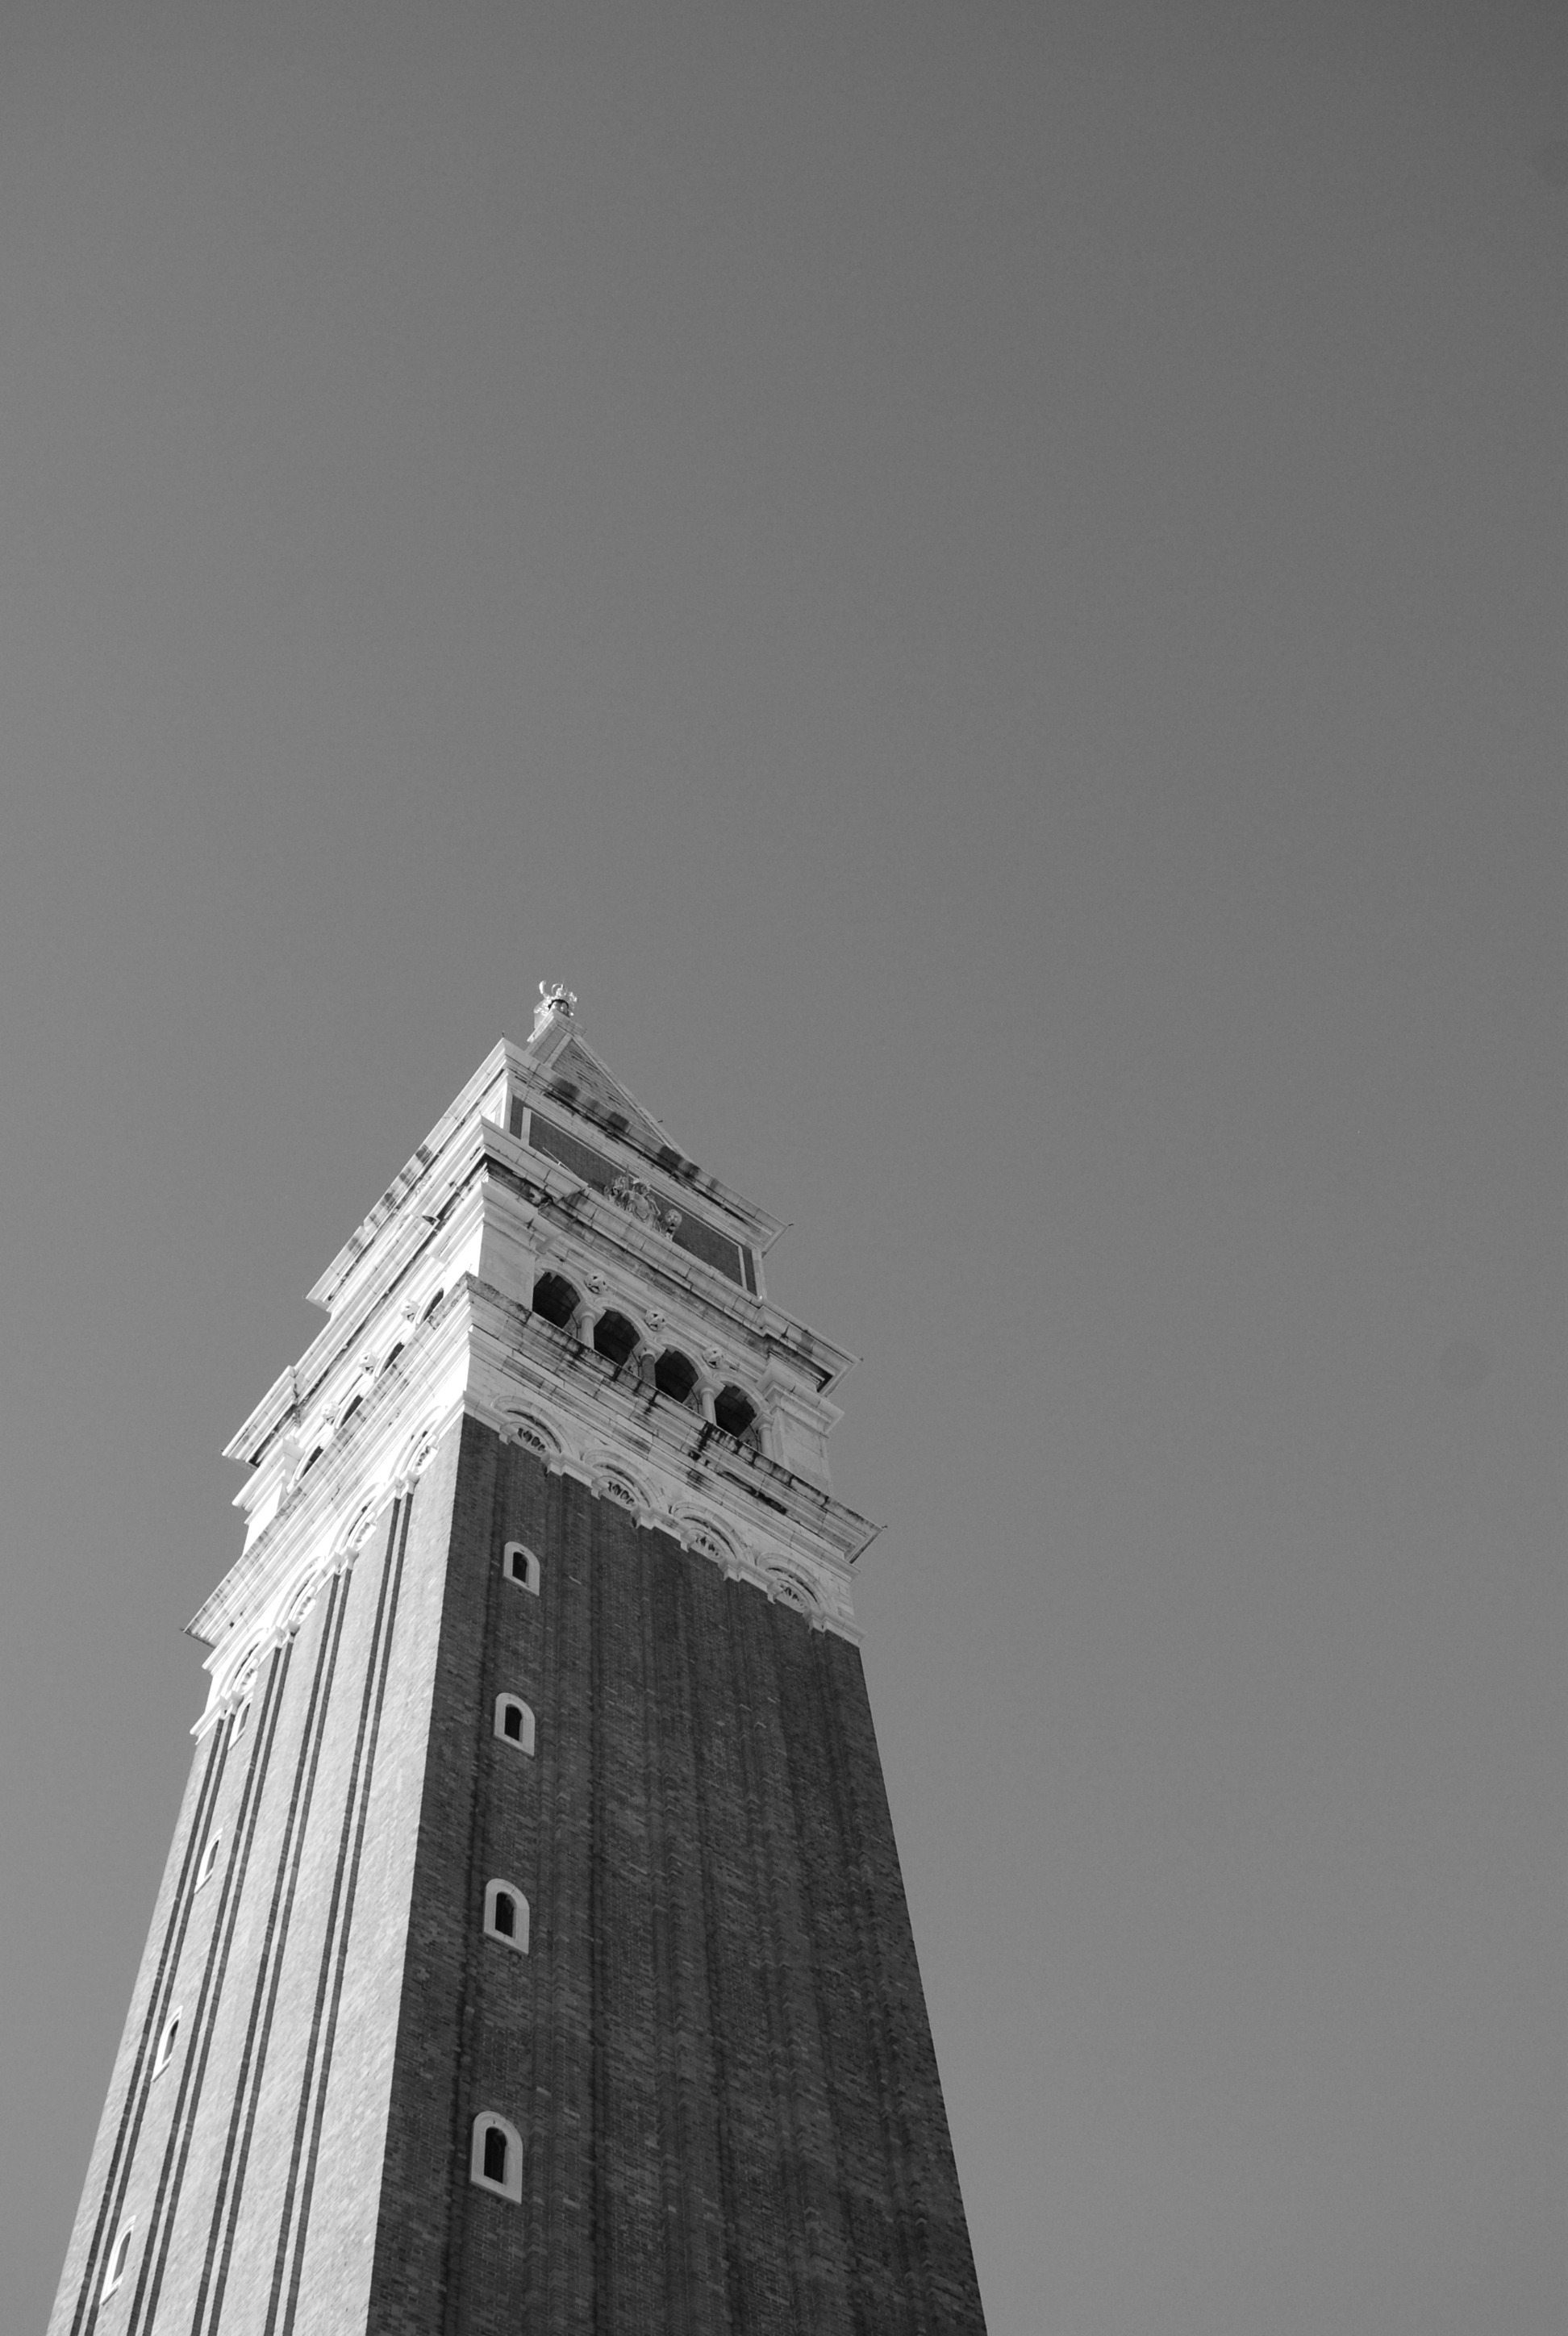
black and white, architecture, sky, white, skyline, skyscraper, urban, highrise, line, tower, landmark, facade, venice, exterior, black, monochrome, tower block, buildings, tall, estate, shape, development, metropolis, megalopolis, monochrome photography, atmospheric phenomenon, atmosphere of earth